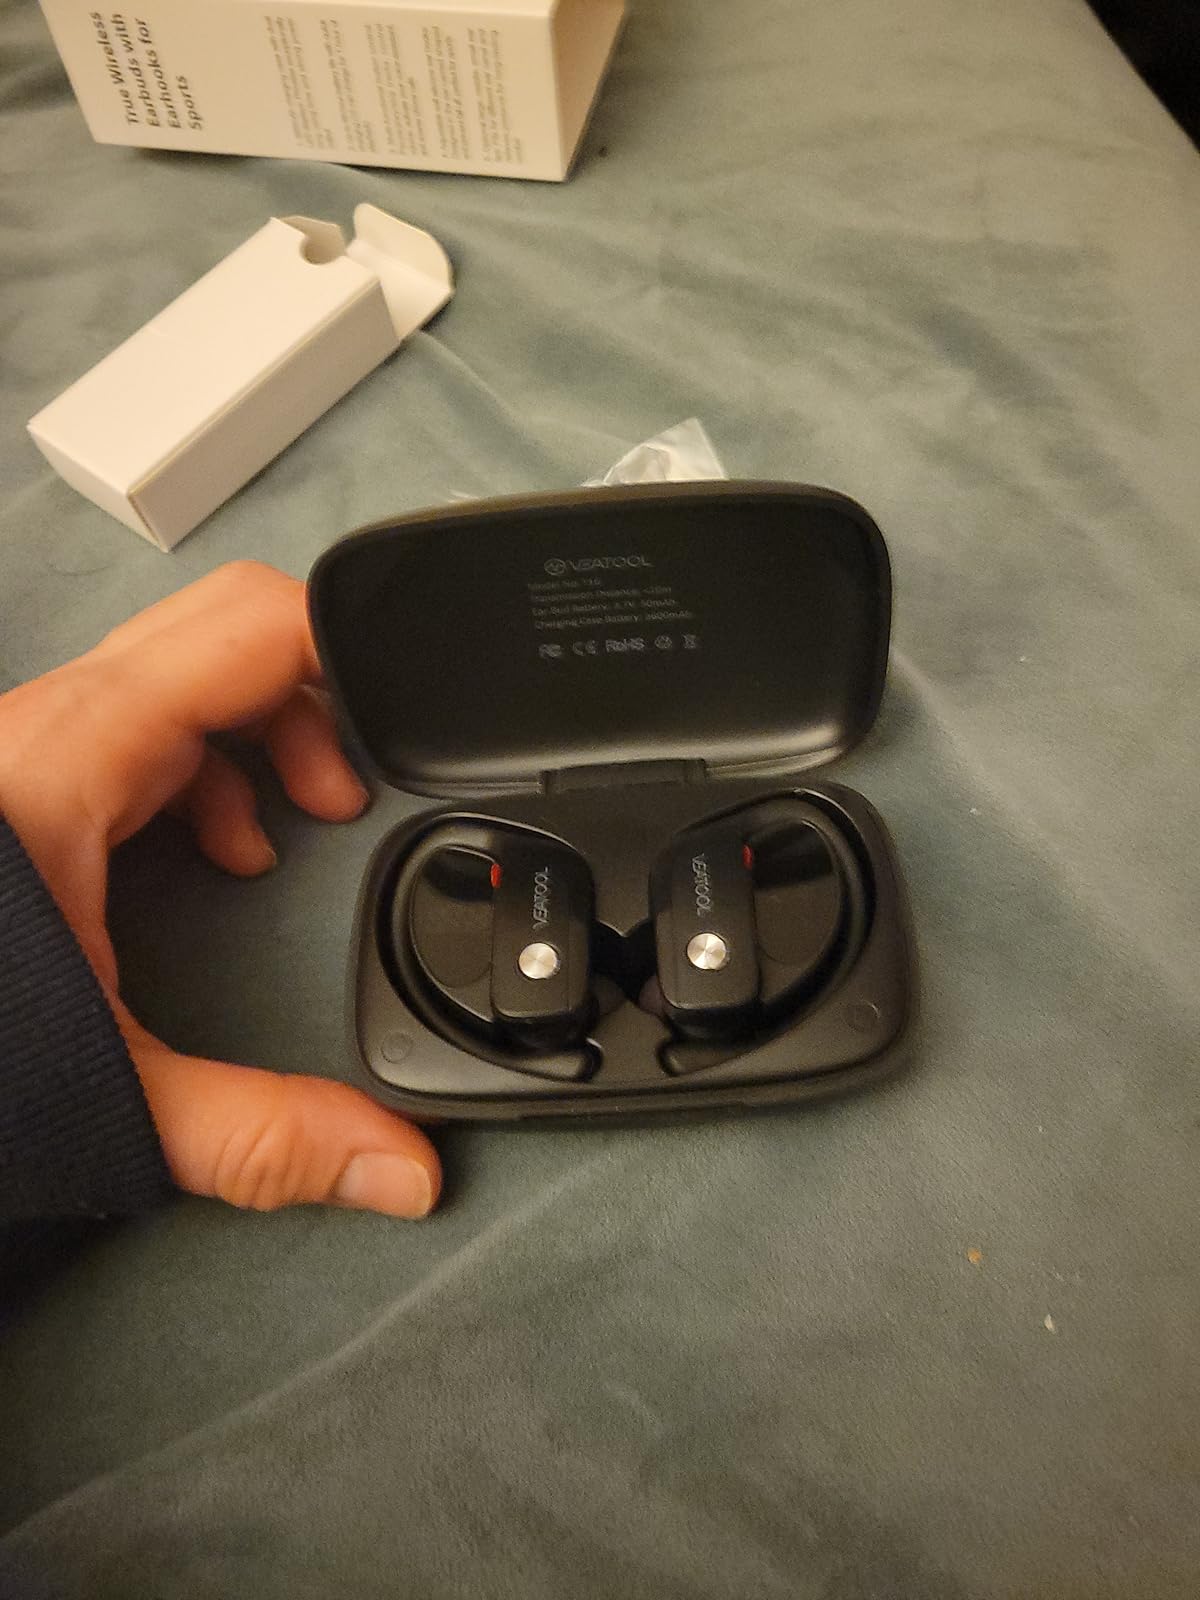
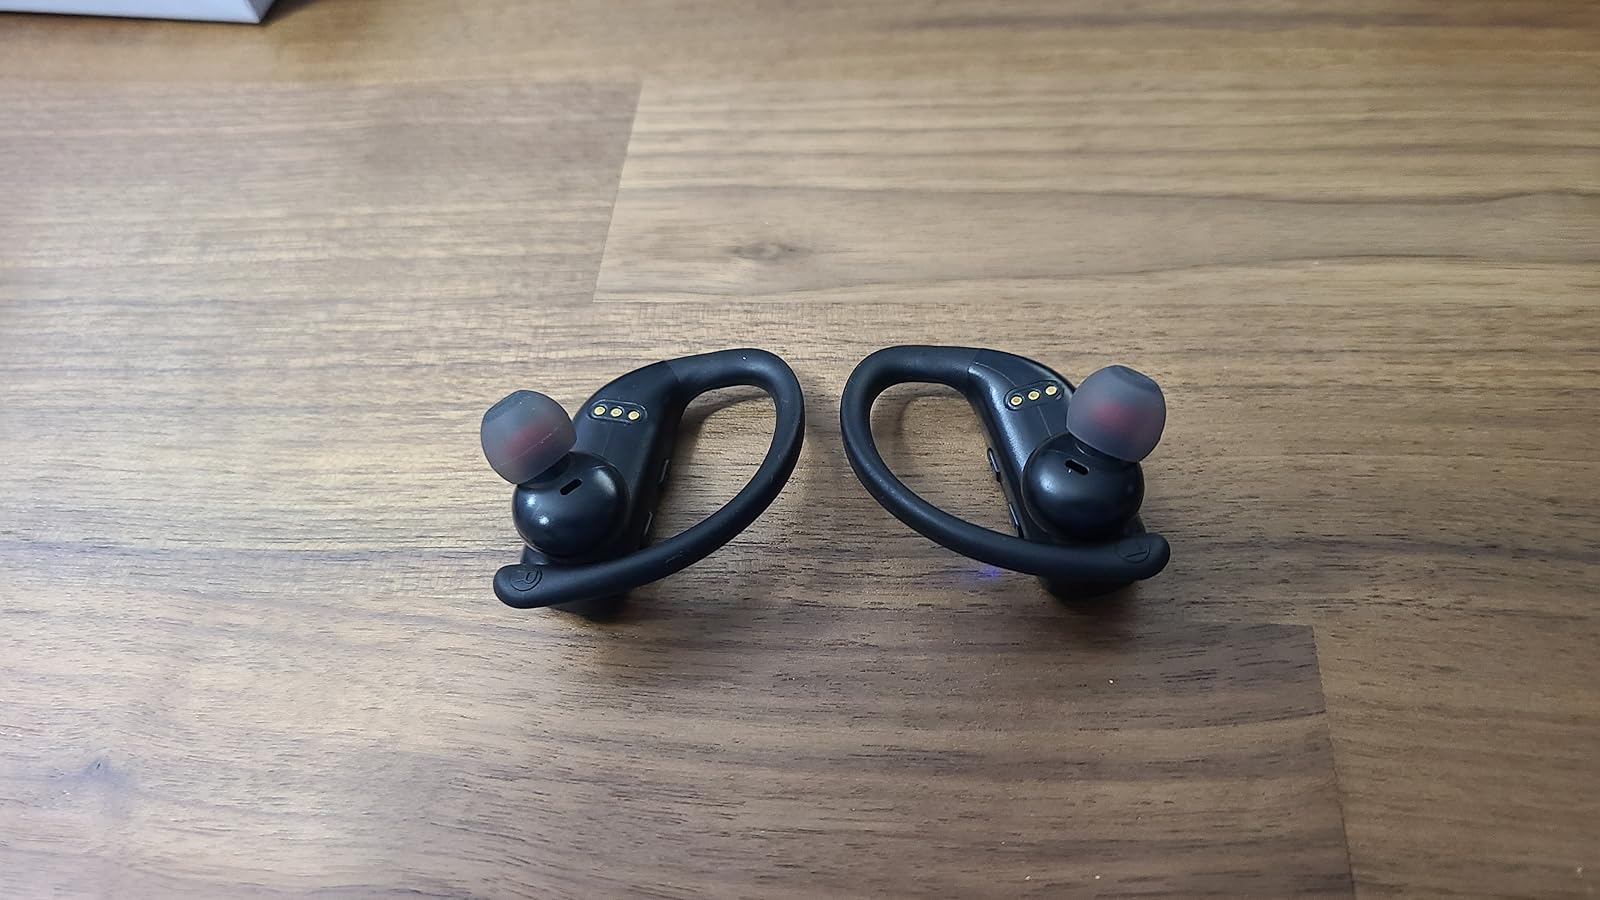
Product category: earbuds
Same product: yes